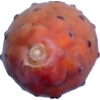
Label: cactus_fruit_red